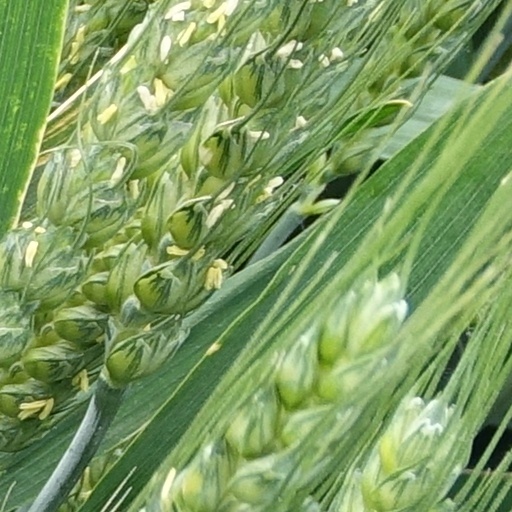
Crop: wheat